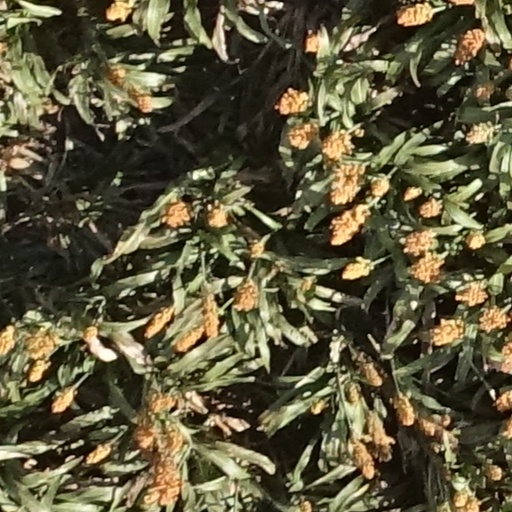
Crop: sorghum